William McKinley 1896 presidential campaign

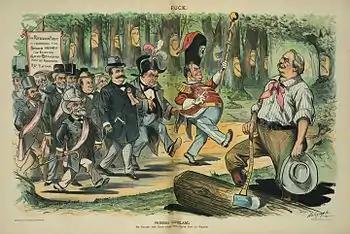
"Pioneer Cleveland": "Puck" magazine cartoon shows the Republicans following the path of the gold standard which President Grover Cleveland (right) has blazed. McKinley, wearing a large black hat, walks behind Hanna (in red).

Revenue from tariffs was then a major source of income for the federal government. There was no federal income tax, and tariff debates were passionate; the 1888 presidential election had them as a major issue. Many Democrats supported a tariff for revenue only—that is, the purpose of tariffs should be to finance government, not to encourage American manufacturers. McKinley disagreed with that and sponsored the McKinley Tariff of 1890. This act, passed by the Republican-dominated Congress, raised rates on imports to protect American industry. McKinley's tariff proved unpopular among many people who had to pay the increased prices, and was seen as a reason not only for his defeat for re-election to Congress in 1890, but also for the Republicans losing control of both House and Senate in that year's midterm elections. Nevertheless, McKinley's defeat did not, in the end, damage his political prospects, as the Democrats were blamed for gerrymandering him out of his seat.